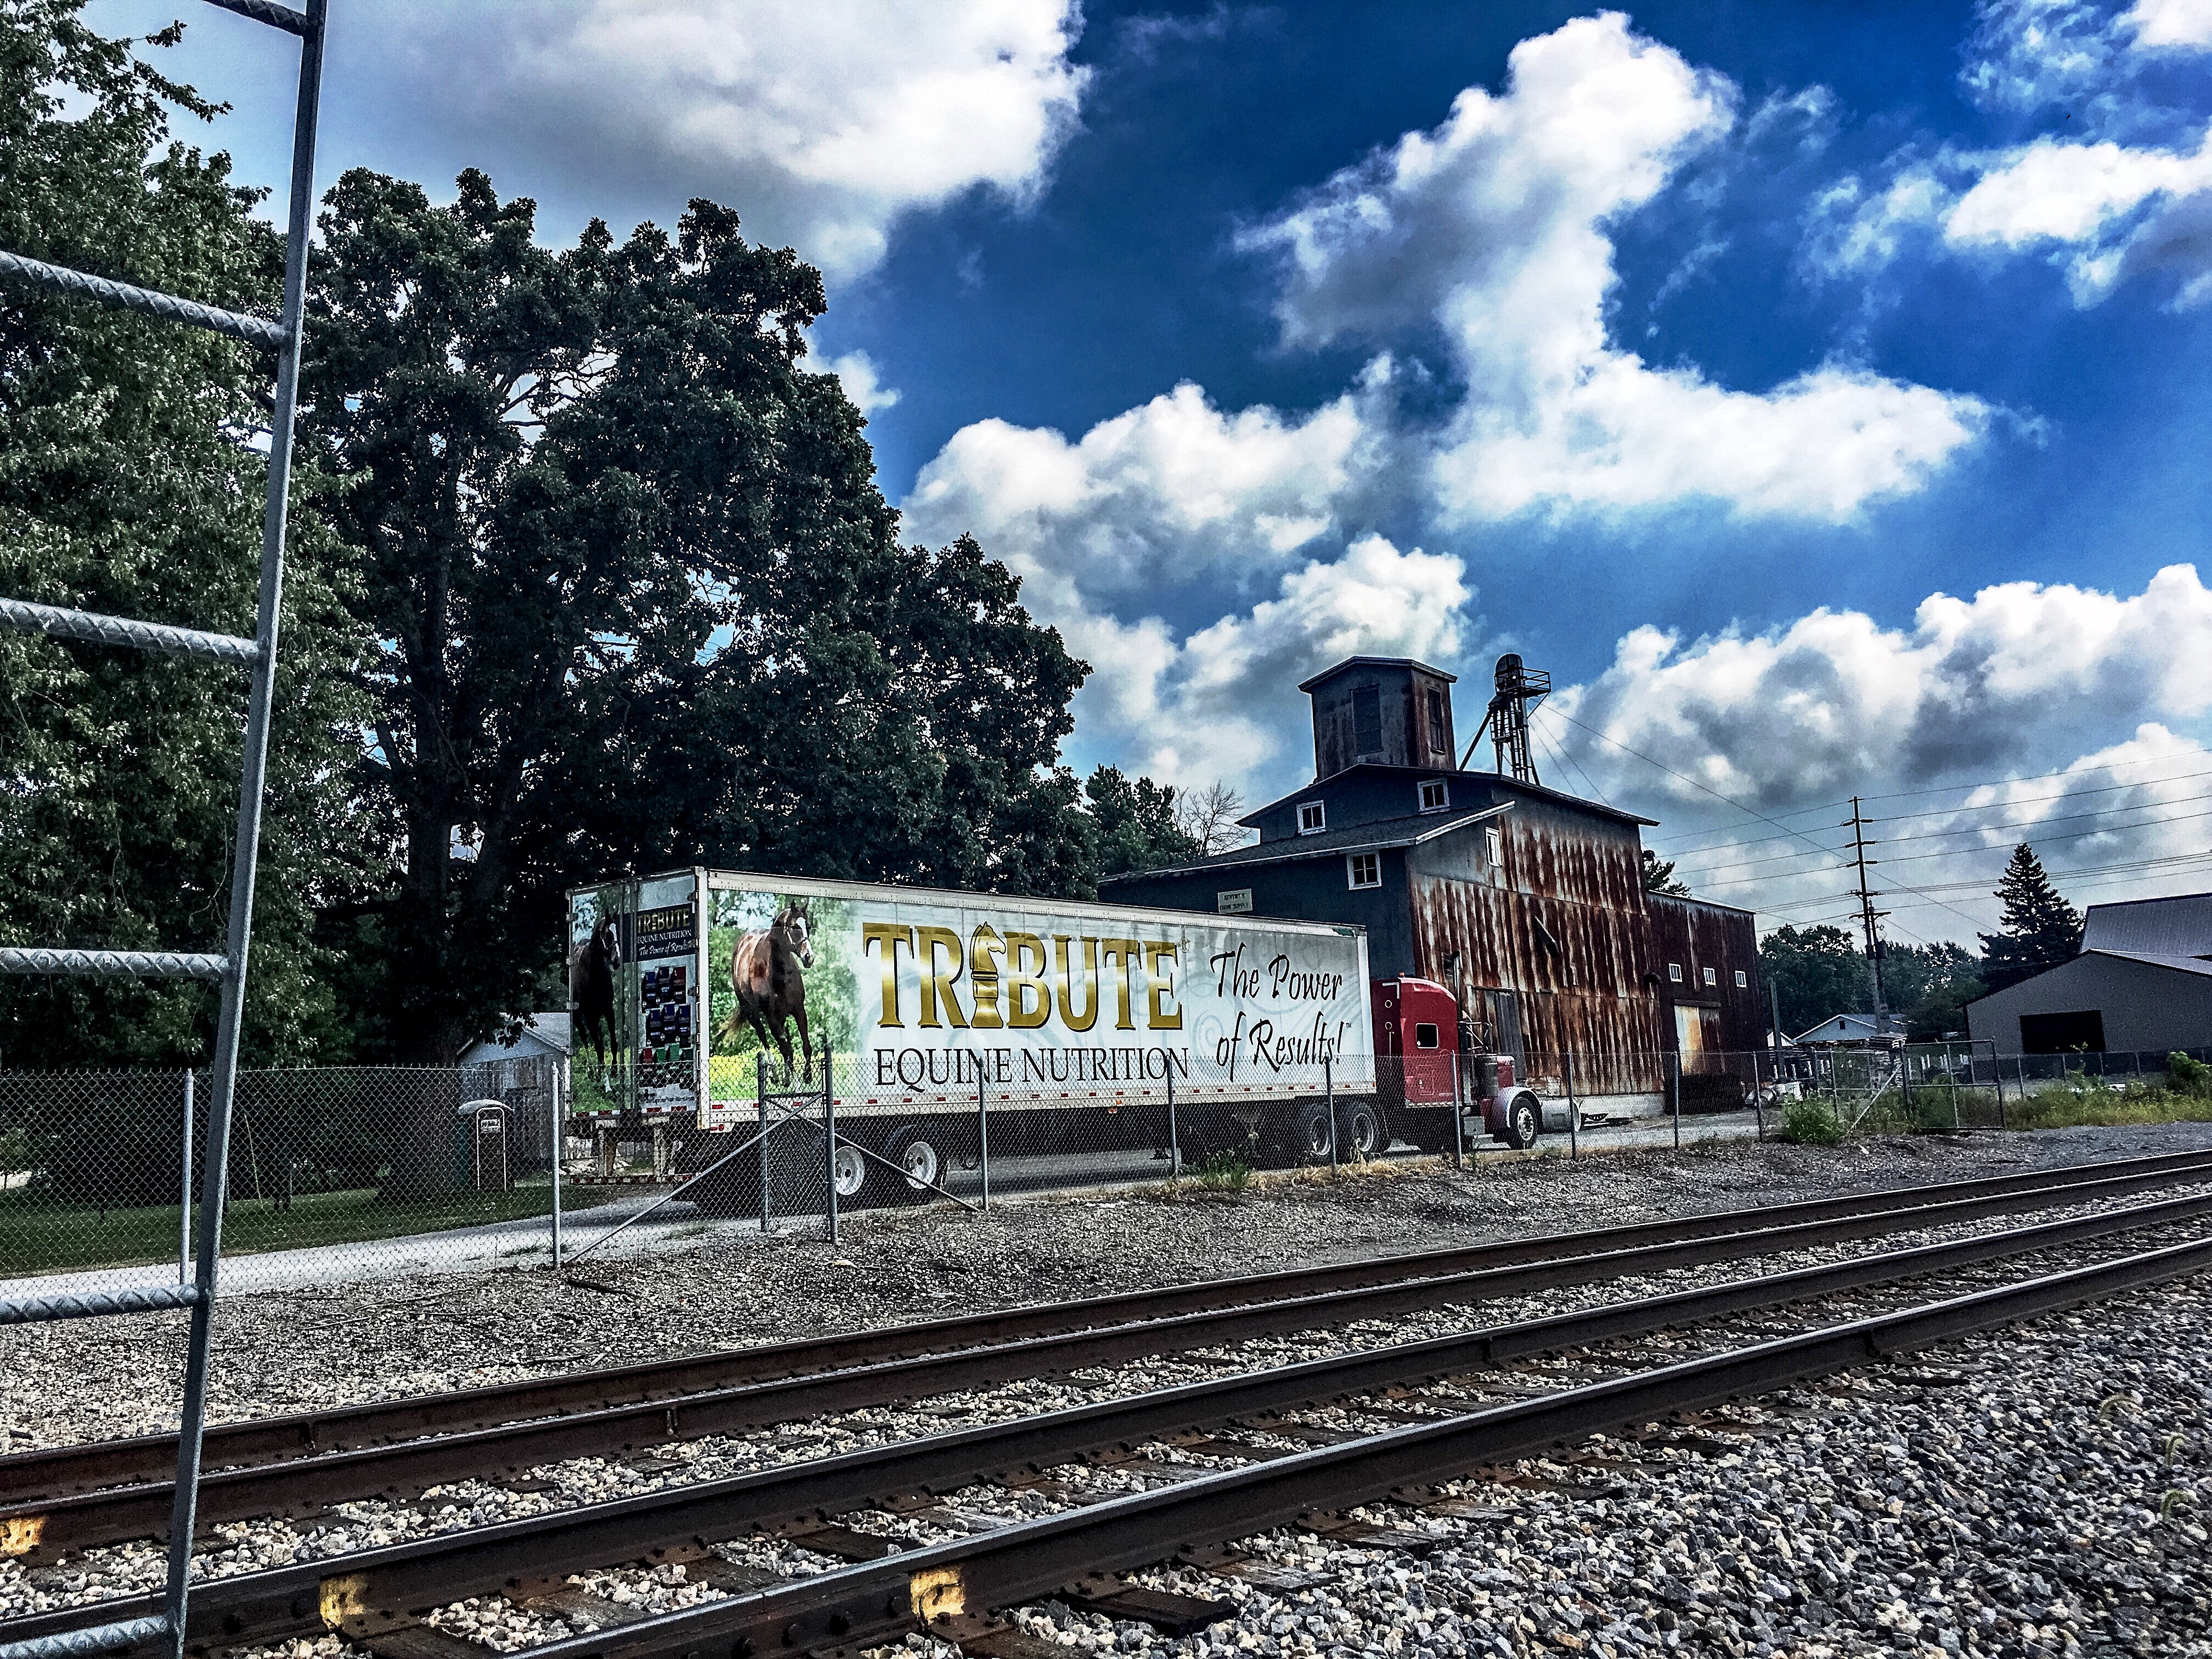
rural life, transport, track, sky, railway, train, vehicle, rolling, iron, mode of transport, locomotive, rolling stock, cloud, tree, train station, metal, rubble, railroad car, mountain, auto part, plant, building, art, public transport